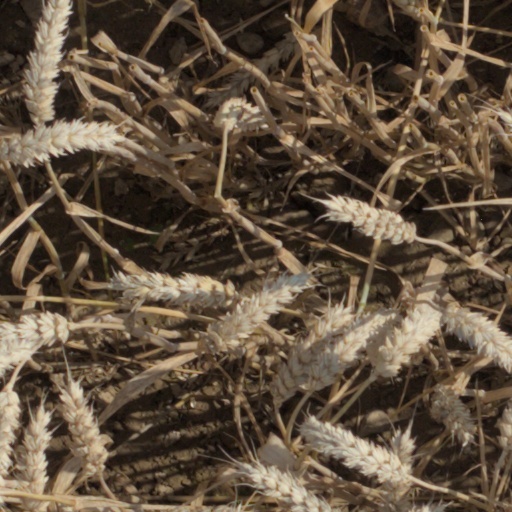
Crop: wheat